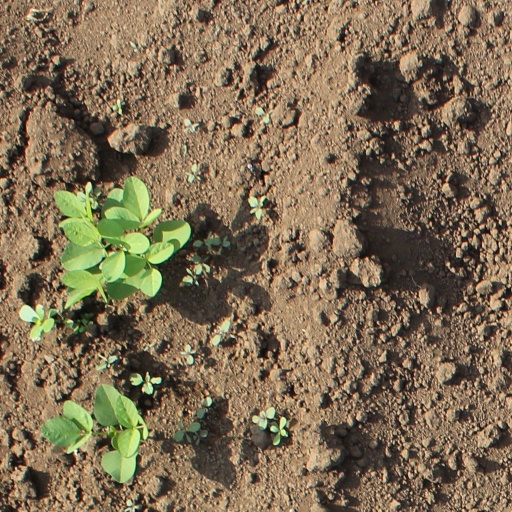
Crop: soybean